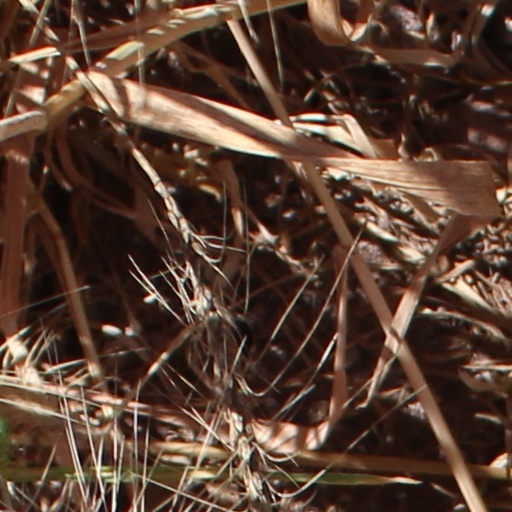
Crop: wheat